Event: Typhoon Ruby
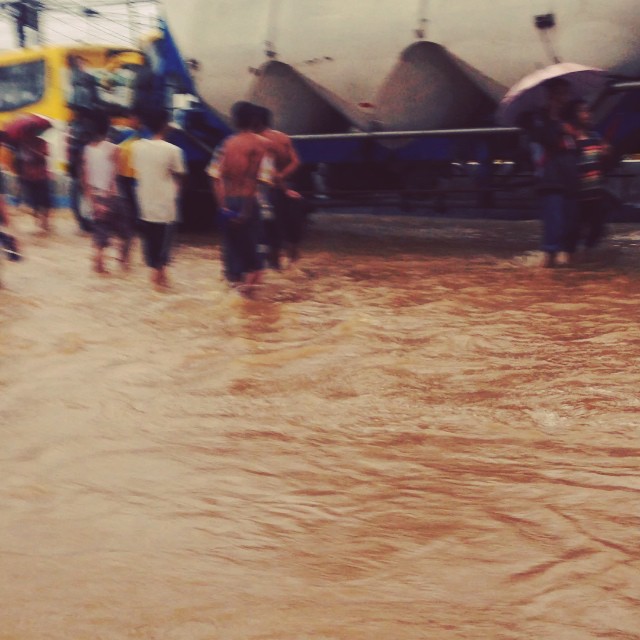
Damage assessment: damage